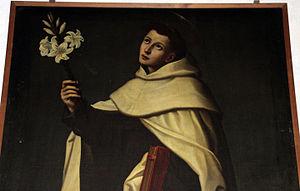
Léon Maes est un carme flamand, de la Réforme de Touraine, prédicateur renommé dans les Pays-Bas espagnols, sous le nom de Léon de Saint-Laurent.